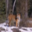
Label: tiger